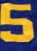
Number: 5